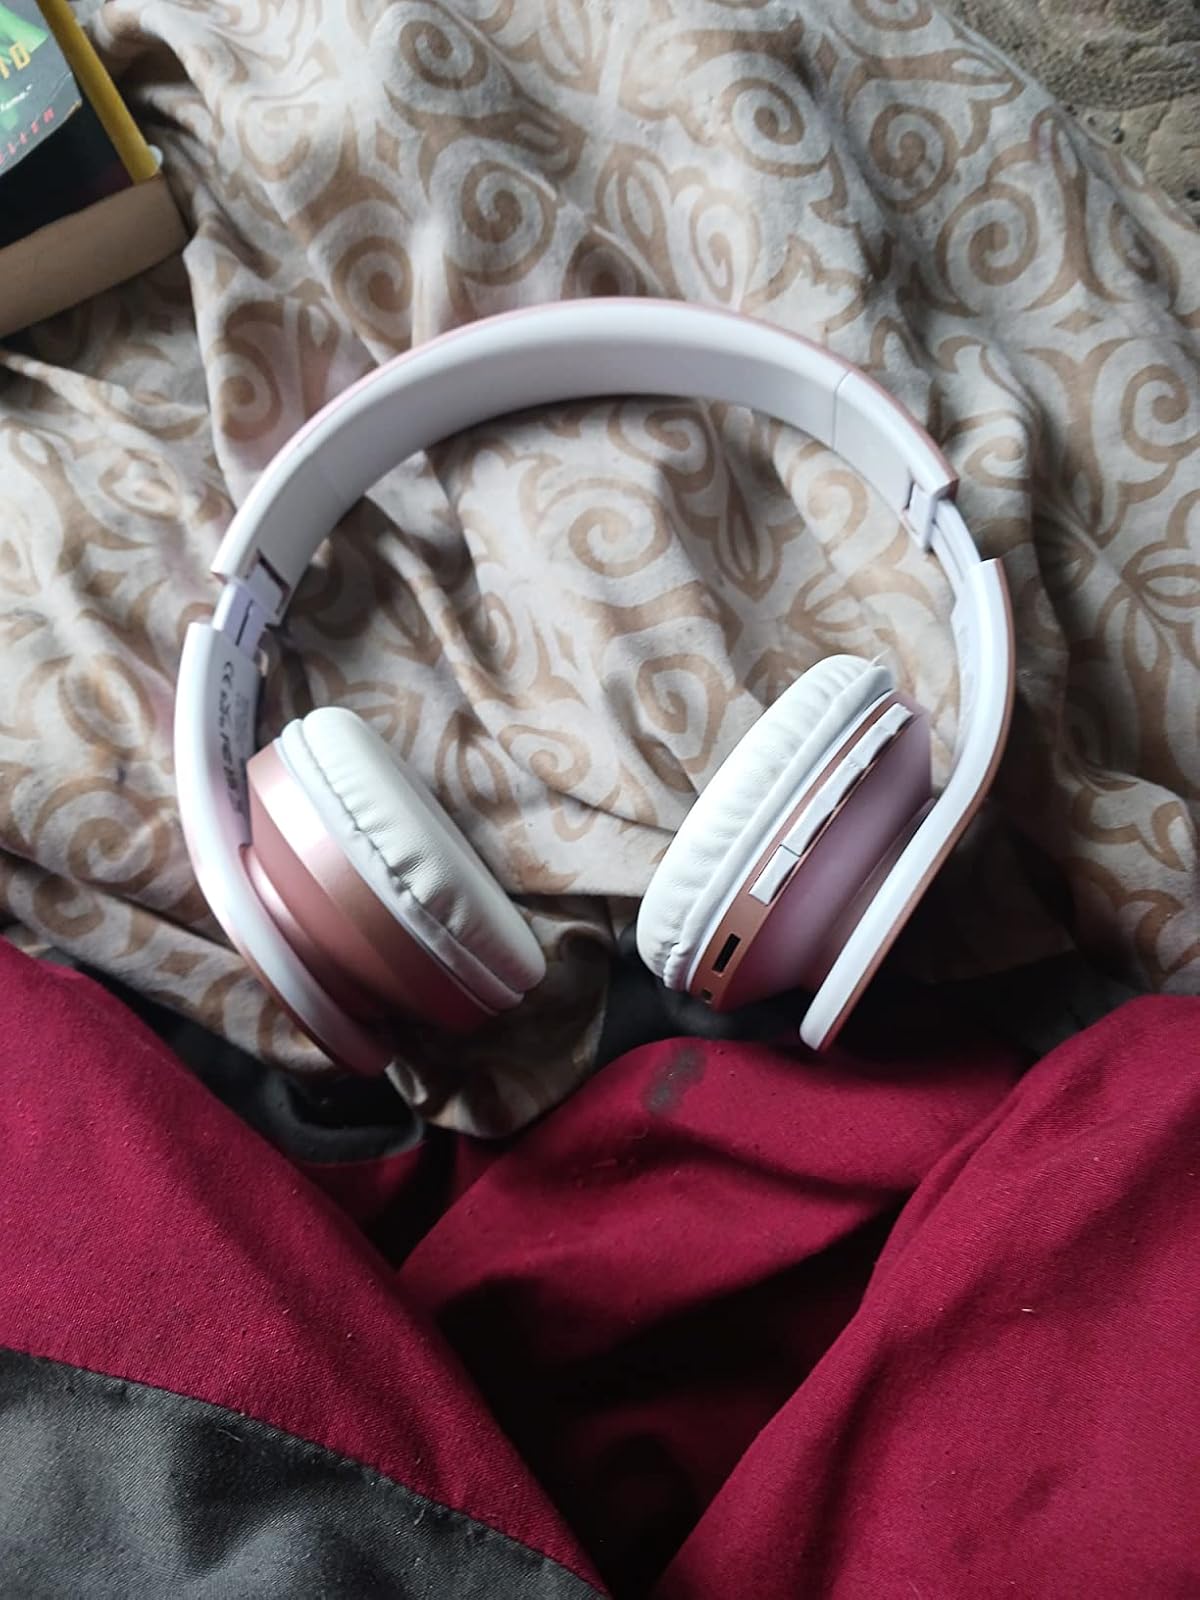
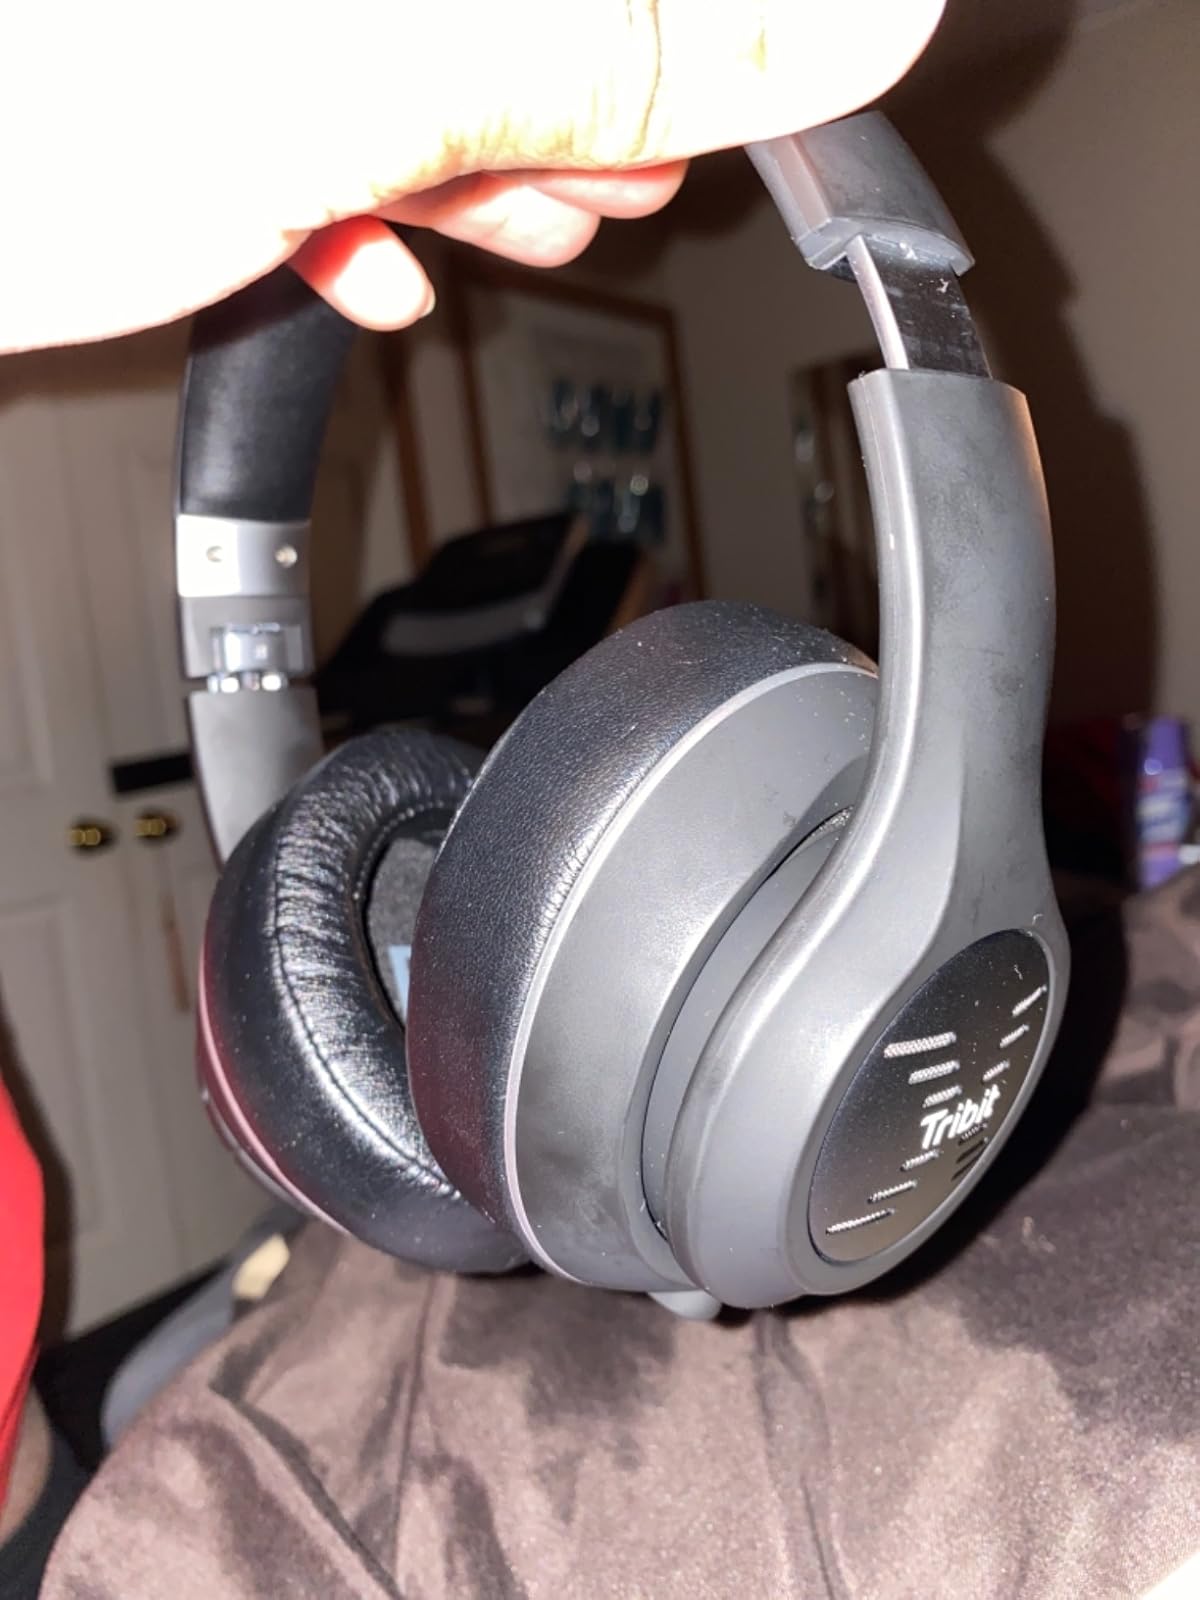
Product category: headphones
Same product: no